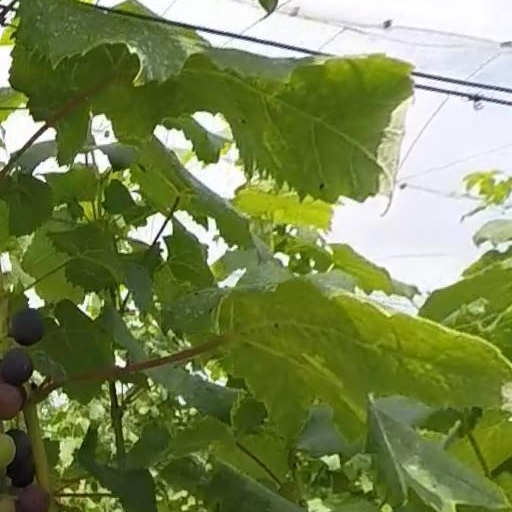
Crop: grape